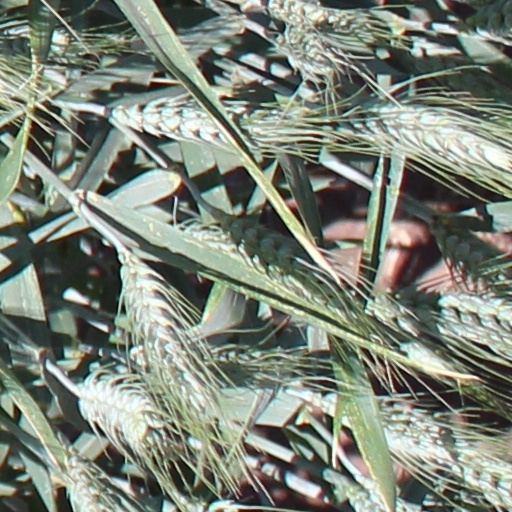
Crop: wheat